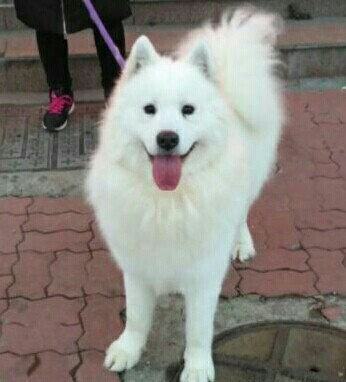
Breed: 2192-n000088-Samoyed